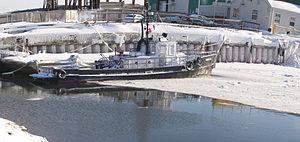
Charlottetown est une ville canadienne, capitale de la province de l'Île-du-Prince-Édouard ; elle est également la plus grande ville de l'île et le chef-lieu du comté de Queens. La ville est nommée en l'honneur de la reine Charlotte, consort du roi George III. Charlottetown est constituée en village en 1855 et désignée comme une ville en 1885. Charlottetown est l'hôte de ce qui est maintenant appelé la Conférence de Charlottetown en 1864, la première étape du processus menant à la Confédération canadienne. Pour cela, la ville adopte la devise Cunabula Foederis, « Berceau de la Confédération ». En 1995 la ville fusionne avec les communautés de Sherwood, Parkdale, Hillsborough Park, West Royalty et East Royalty. Charlottetown comptait 34 562 habitants en 2011 et sa région métropolitaine 64 487, soit un peu moins de la moitié de la population de la province, qui s'élève à 140 204 personnes.